Mormon Trail

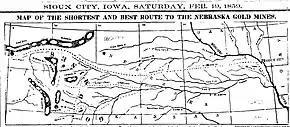
1859 map of route from Sioux City, Iowa, through Nebraska, to gold fields of Wyoming, following old Mormon trails.

Each year during the Mormon migration, people continued to be organized into "companies", each company bearing the name of its leader and subdivided into groups of 10 and 50. The Saints traveled the trail broken by the vanguard company, splitting the journey into two sections. The first segment began in Nauvoo and ended in Winter Quarters, near modern-day Omaha, Nebraska. The second half of the journey took the Saints through the area that later became Nebraska and Wyoming, before finishing their journey in the Salt Lake Valley in present-day Utah. The earlier groups used covered wagons pulled by oxen to carry their supplies across the country. Some later companies used handcarts and traveled by foot. William Clayton, a member of the vanguard company, published the popular "The Latter-Day Saints' Emigrants' Guide" to help guide travelers on the way.